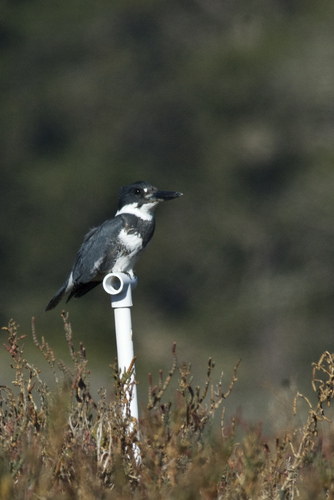
the bird has a long black bill, and white belly.
a small black bird with white around its neck and its belly.
this bird has a large, straight, black bill, a white throat, and a white superciliary.
the white and black bird is mostly black; it has an even black bill with a white ring of feathers around its neck as well as its stomach.
this bird is black and white in color with a black beak, and black eye rings.
this bird is blue with black and has a long, pointy beak.
this bird has a black crown as well as a small black bill
this bird is black and white in color, with a large black beak.
this bird has a rather large bill, and has a black and white breast, with a mostly white belly.
this bird has a thick long beak with a white band around it's neck, a black feathered chest and a white belly and has short tail feathers.
Species: Belted Kingfisher